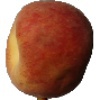
Label: Peach 1